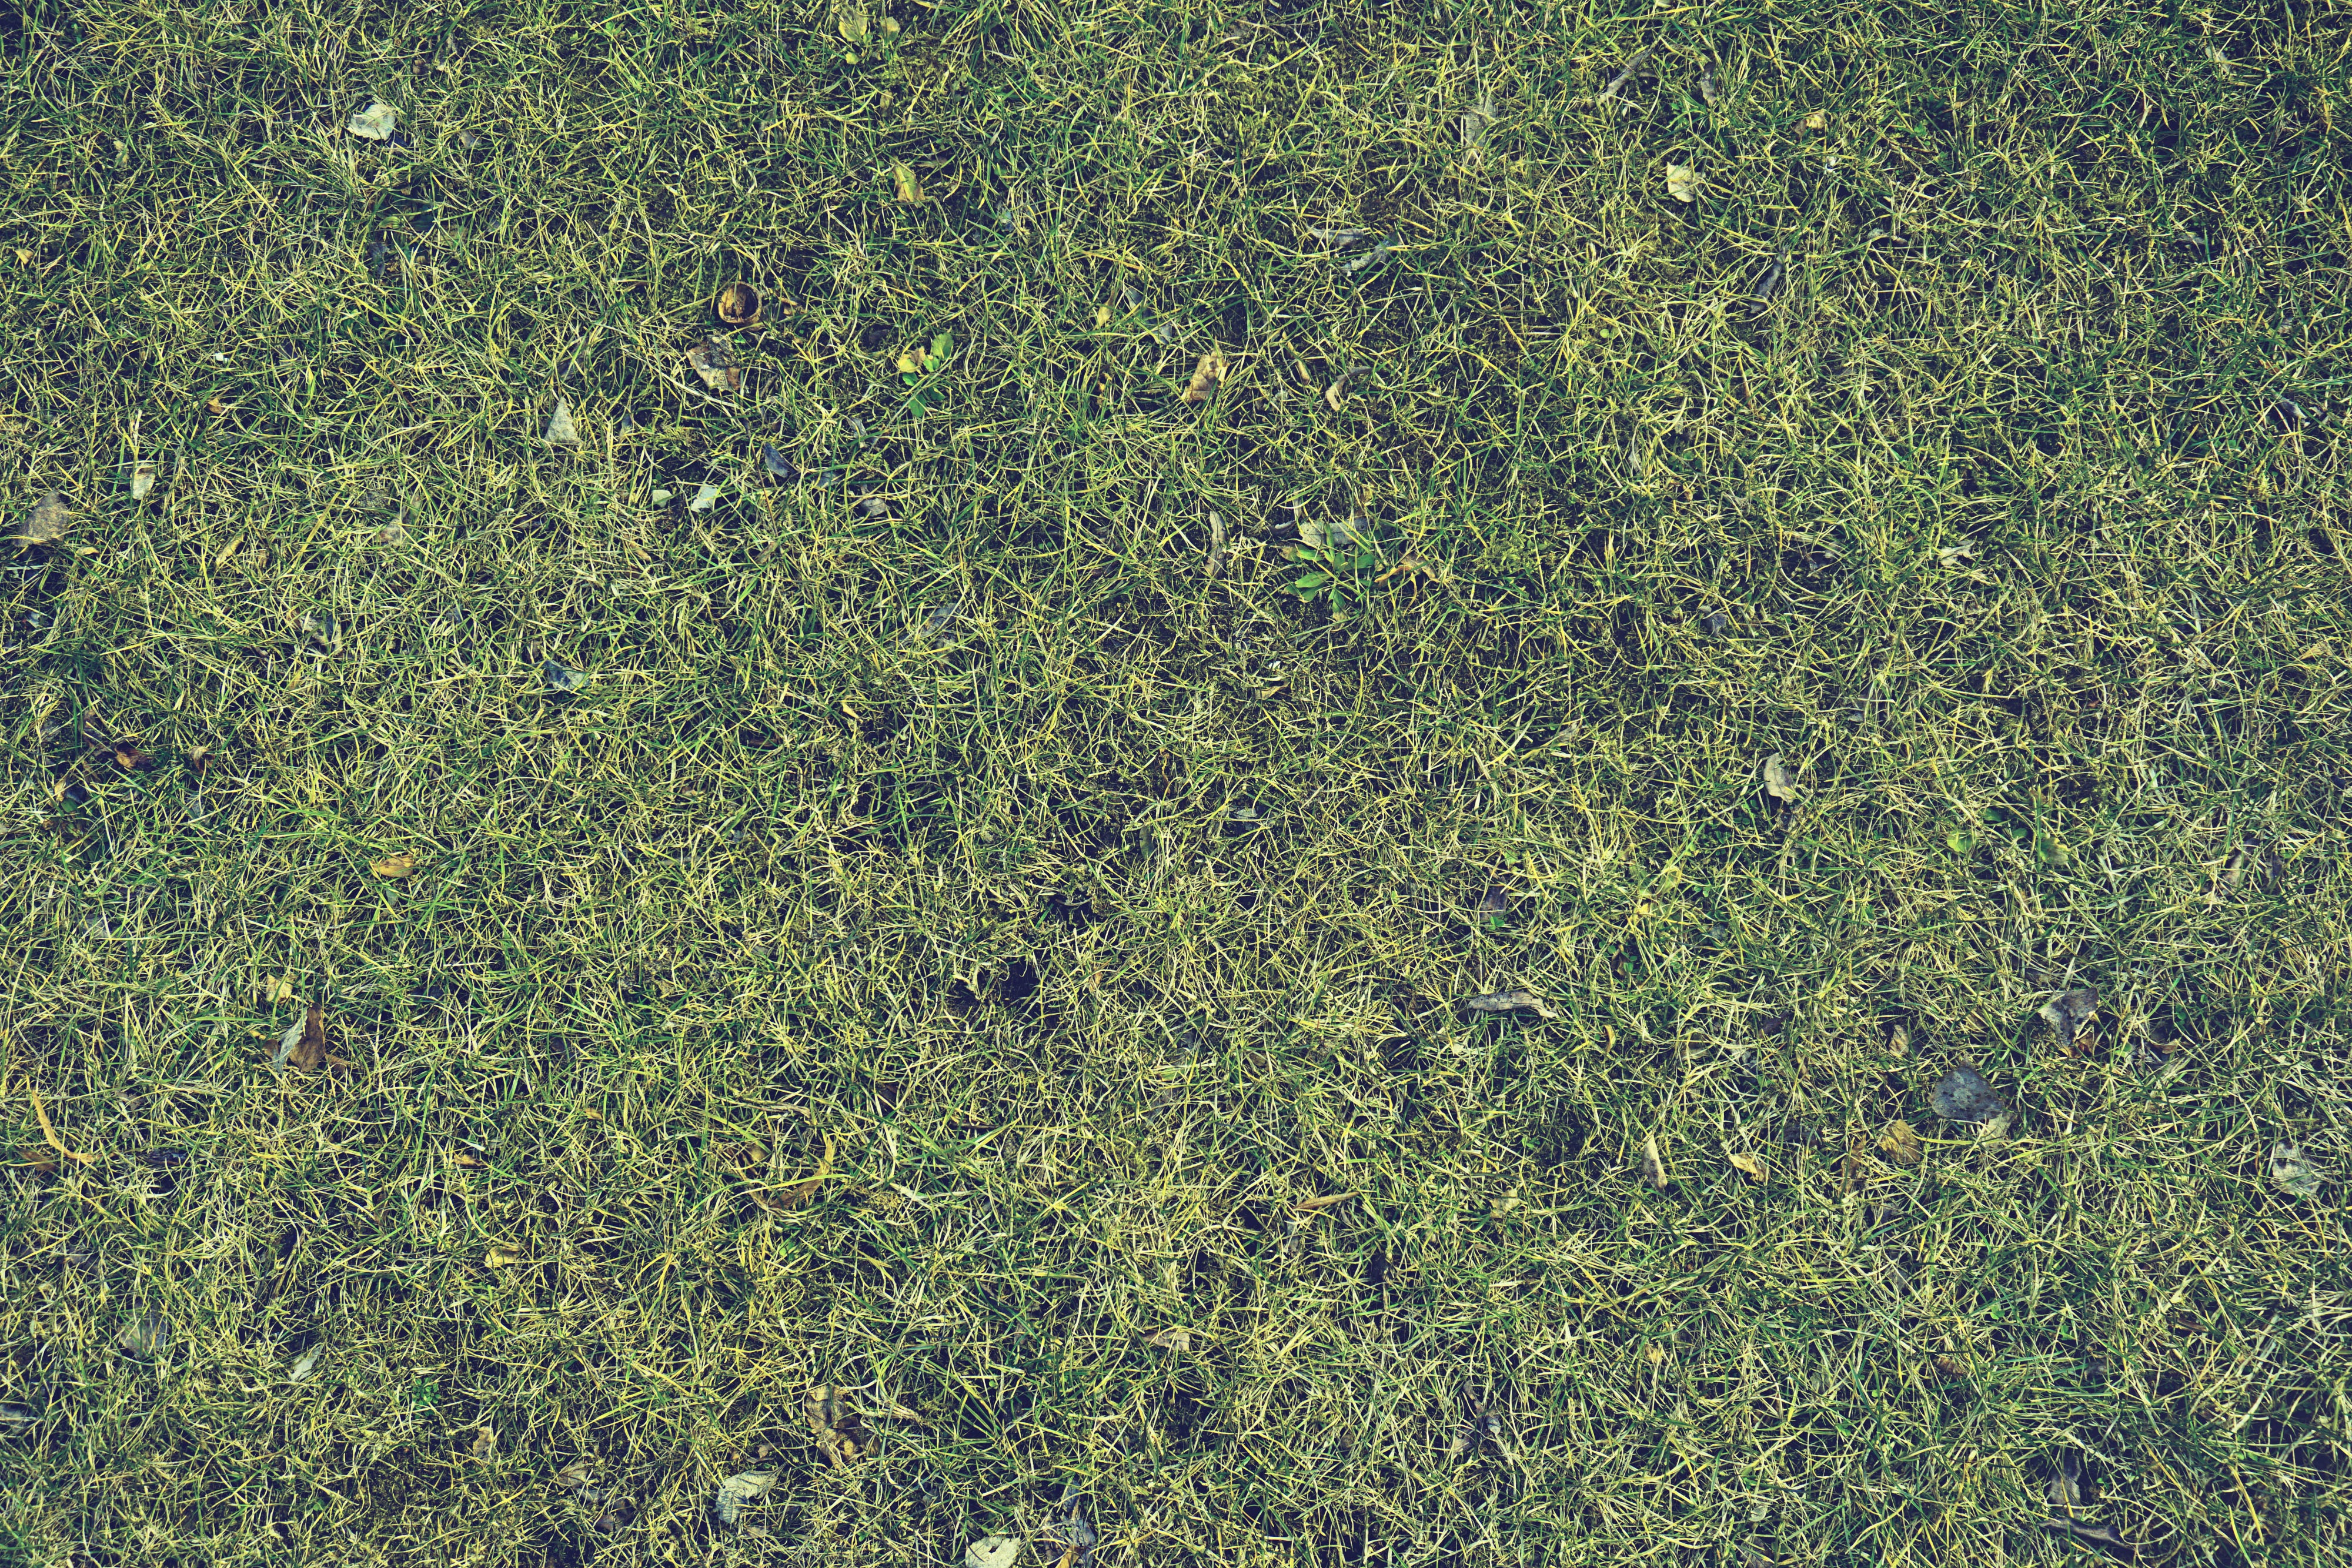
landscape, nature, grass, plant, field, lawn, texture, leaf, flower, summer, environment, green, herb, crop, soil, agriculture, flora, turf, landscaping, vegetation, shrub, yard, hedge, flooring, flowering plant, lawn care, grass family, land plant